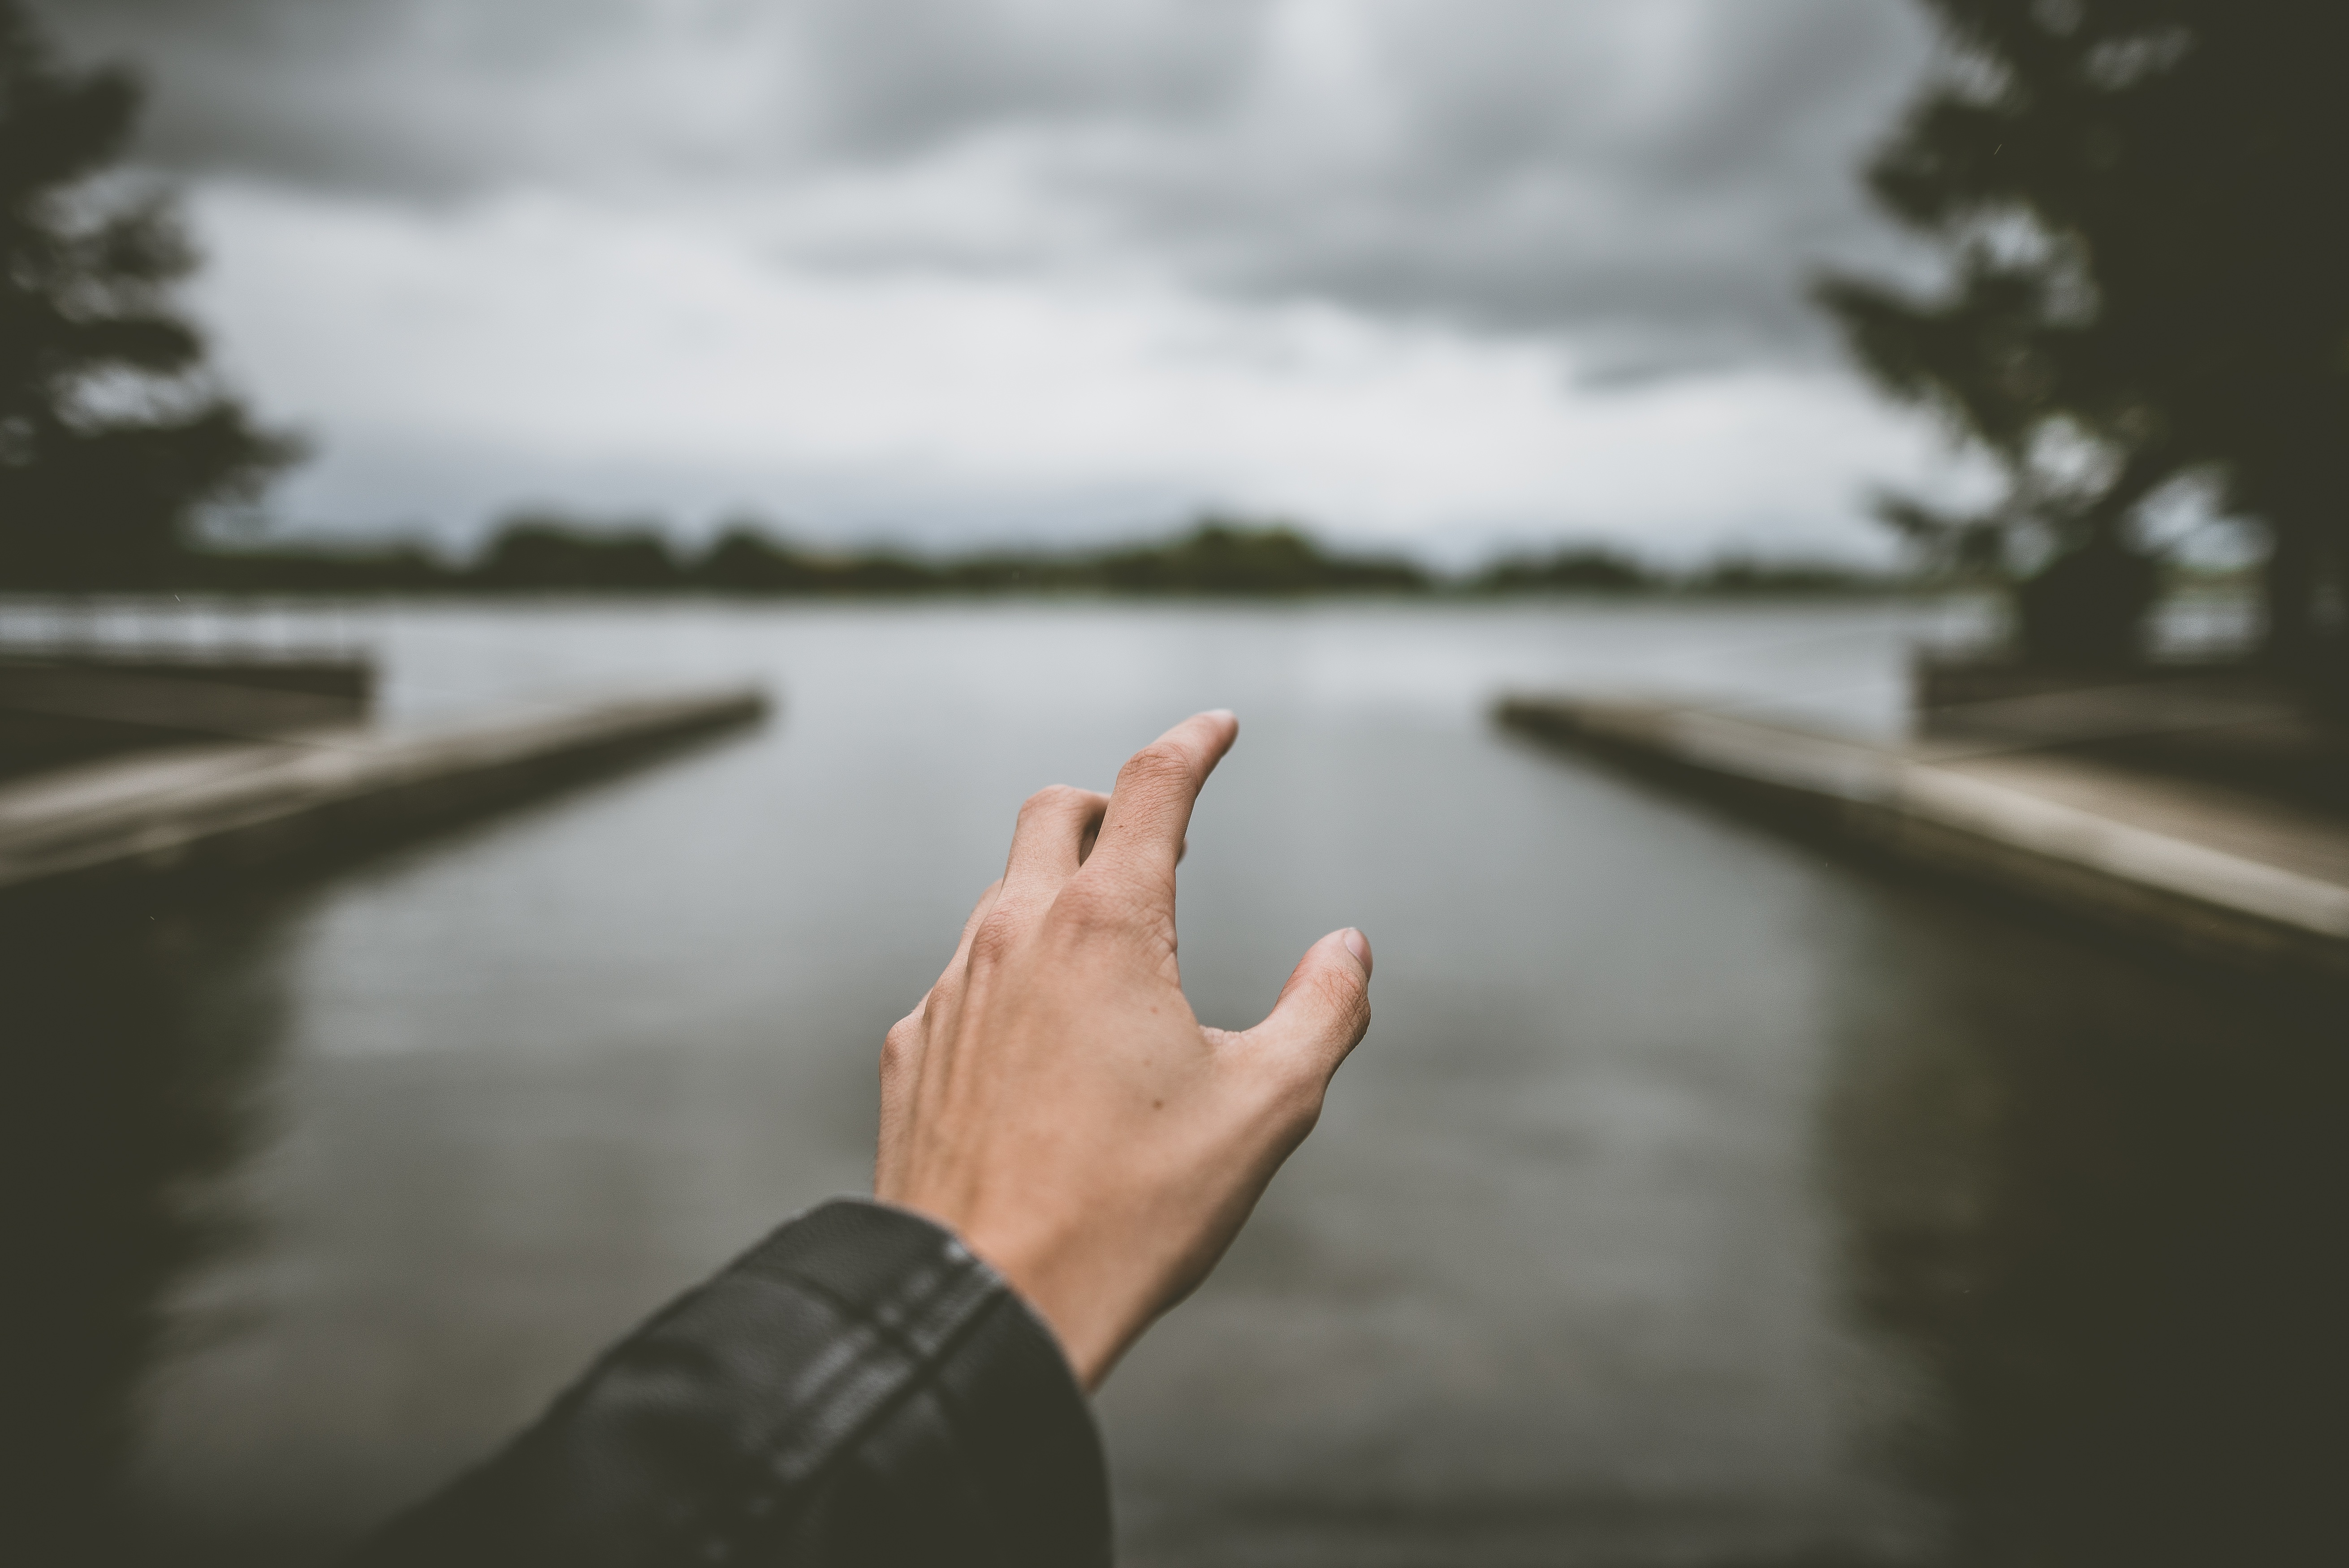
water, morning, reflection